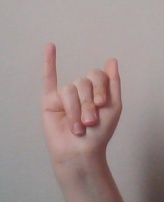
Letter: meem